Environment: real
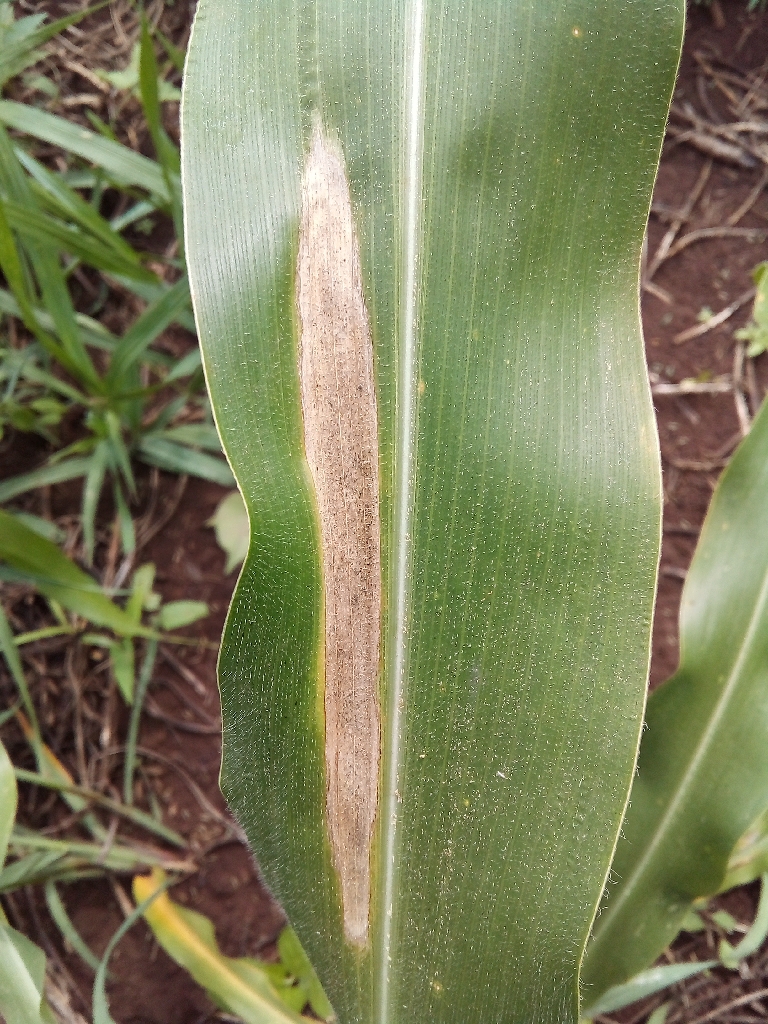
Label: northern_corn_leaf_blight